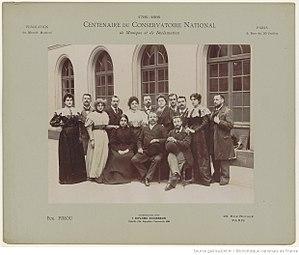
Centenaire du Conservatoire national de Paris (Melchissédec professeur de chant
Pierre Léon Melchissédec, né le 7 mai 1843 à Clermont-Ferrand et mort le 23 mars 1925 en son domicile à Neuilly-sur-Seine, est un chanteur d'opéra, baryton et professeur de chant au Conservatoire national de musique de Paris.